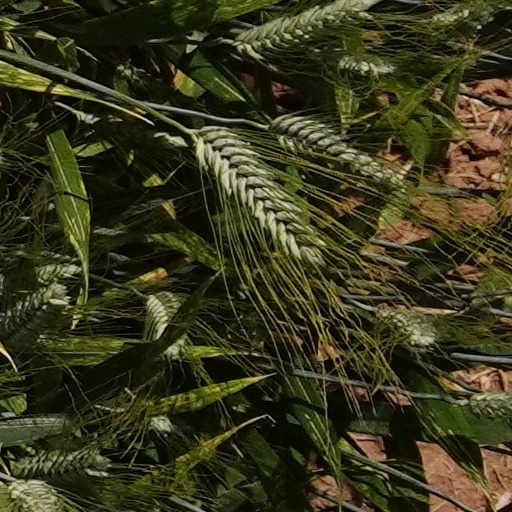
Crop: wheat